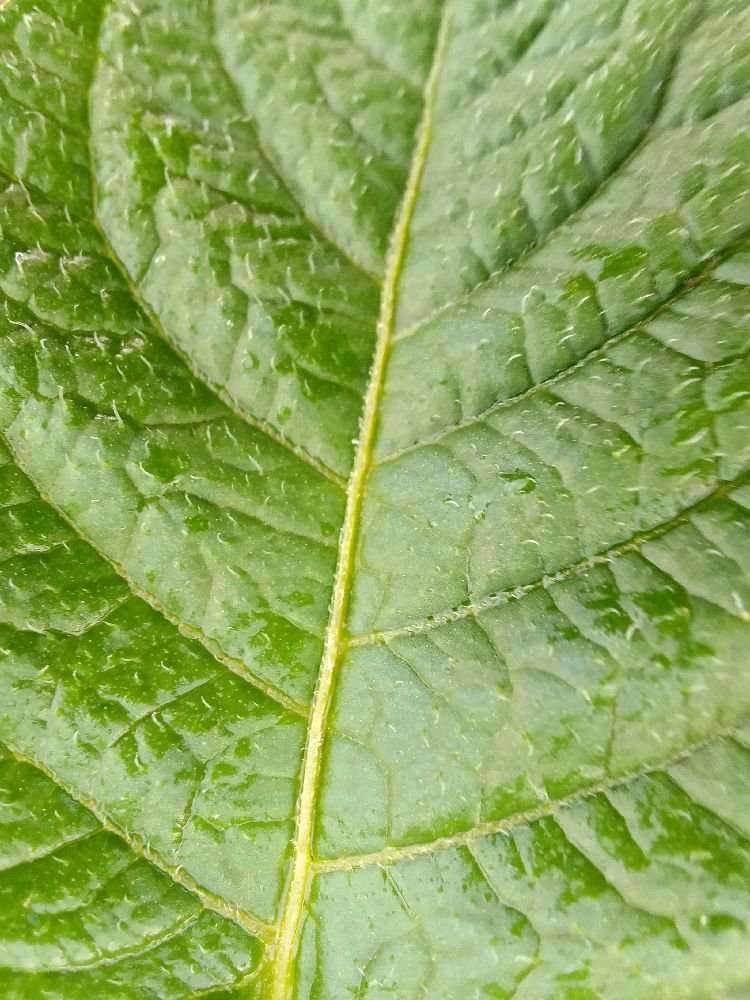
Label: Healthy